Franz Georg Philipp Buchenau

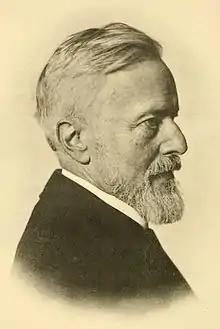
Franz Georg Philipp Buchenau

Franz Georg Philipp Buchenau (12 January 1831 – 23 April 1906) was a German botanist and phytogeographer who was a native of Kassel. He specialized in flora of northwestern Germany.